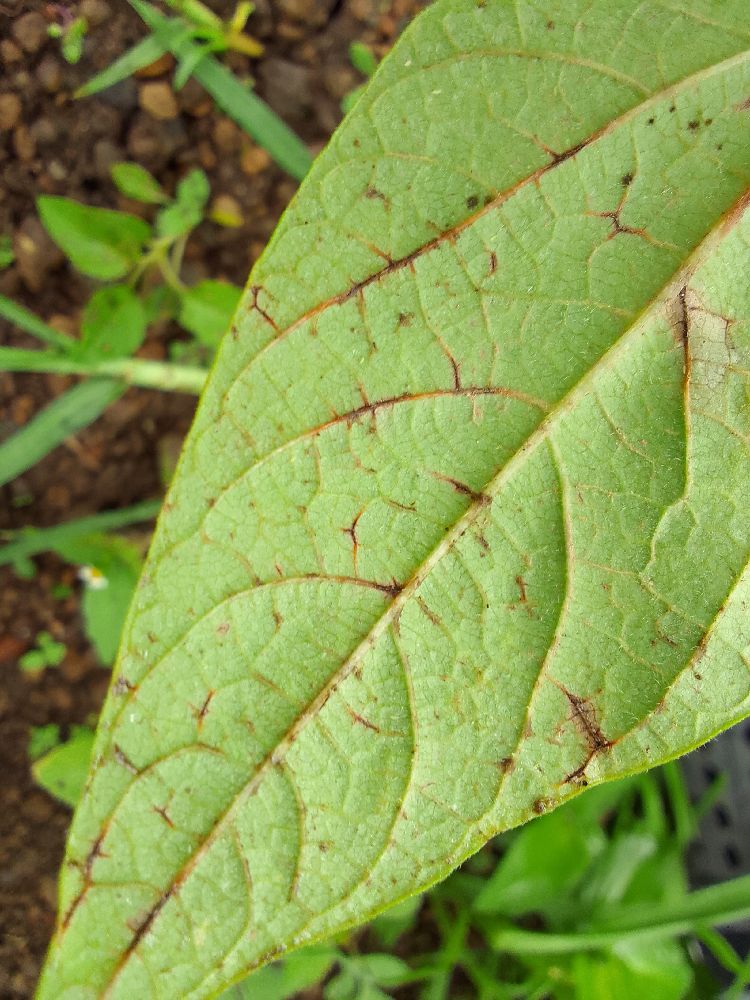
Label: anthracnose